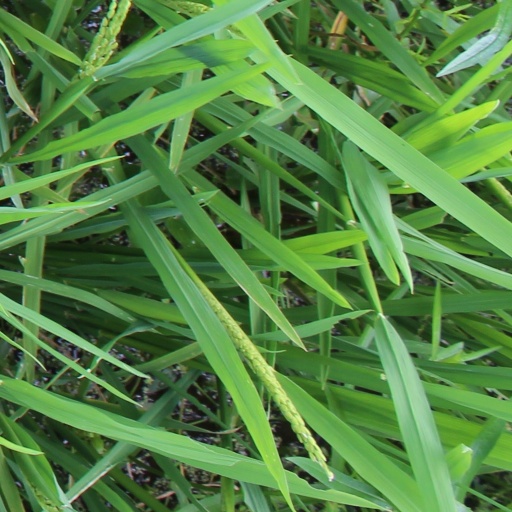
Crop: rice